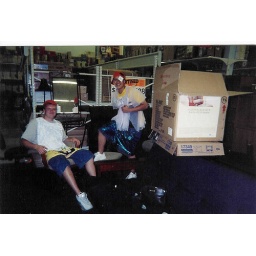
Me and my friend ahd to go dress up in ladies clothes for a scavenger hunt for work(many years ago)